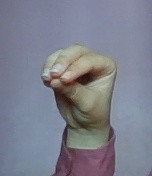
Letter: ha